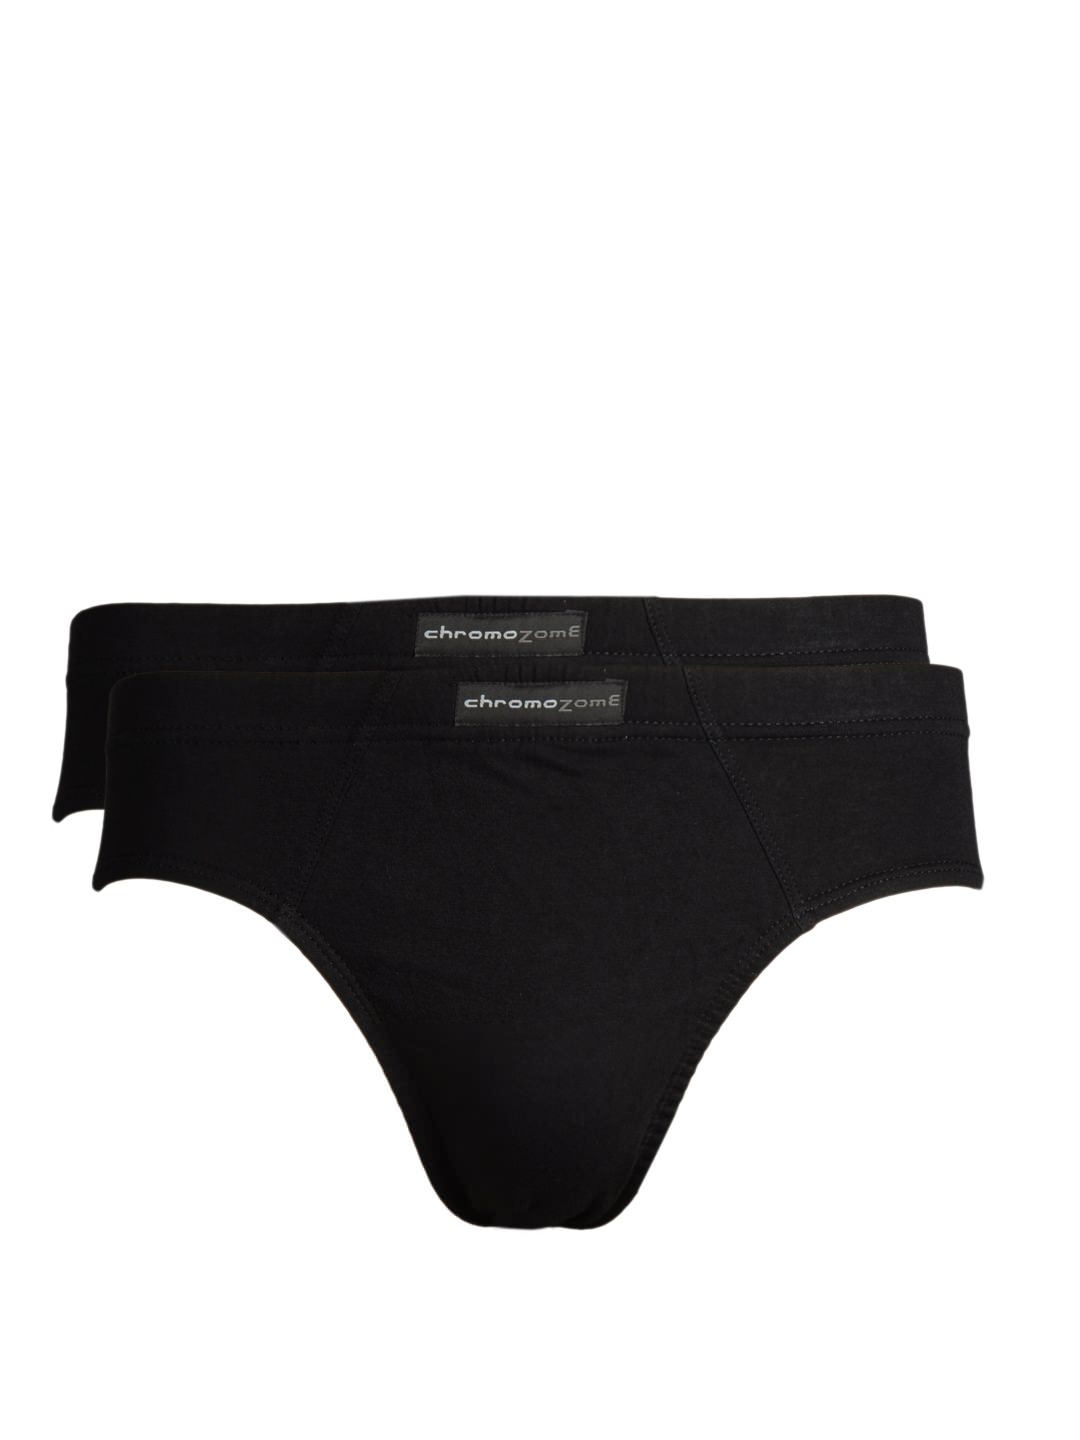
Chromozome Men Black Pack of 2 Briefs
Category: Apparel / Innerwear / Briefs
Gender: Men
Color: Black
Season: Summer 2016
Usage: Casual